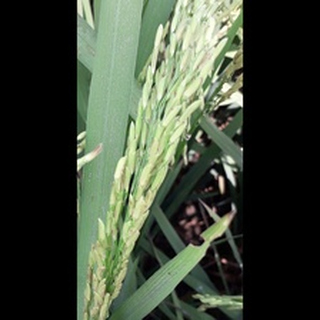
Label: diseased_rice